Sierra Nevada

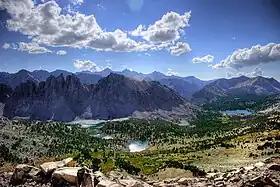
Kearsarge Lakes Basin is named after the USS Kearsarge

Used in 1542 by Juan Rodríguez Cabrillo to describe a Pacific Coast Range (Santa Cruz Mountains), the term "Sierra Nevada" was a general identification of less familiar ranges toward the interior. In 1776, Pedro Font's map applied the name to the range currently known as the Sierra Nevada.